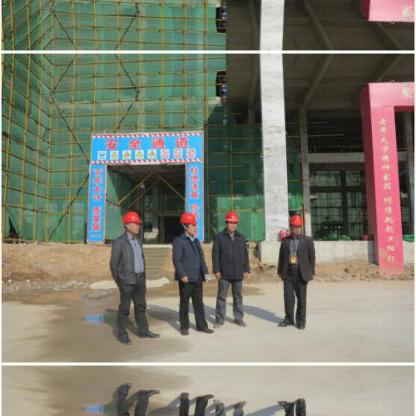
Objects in the image:
label: helmet
label: helmet
label: helmet
label: helmet